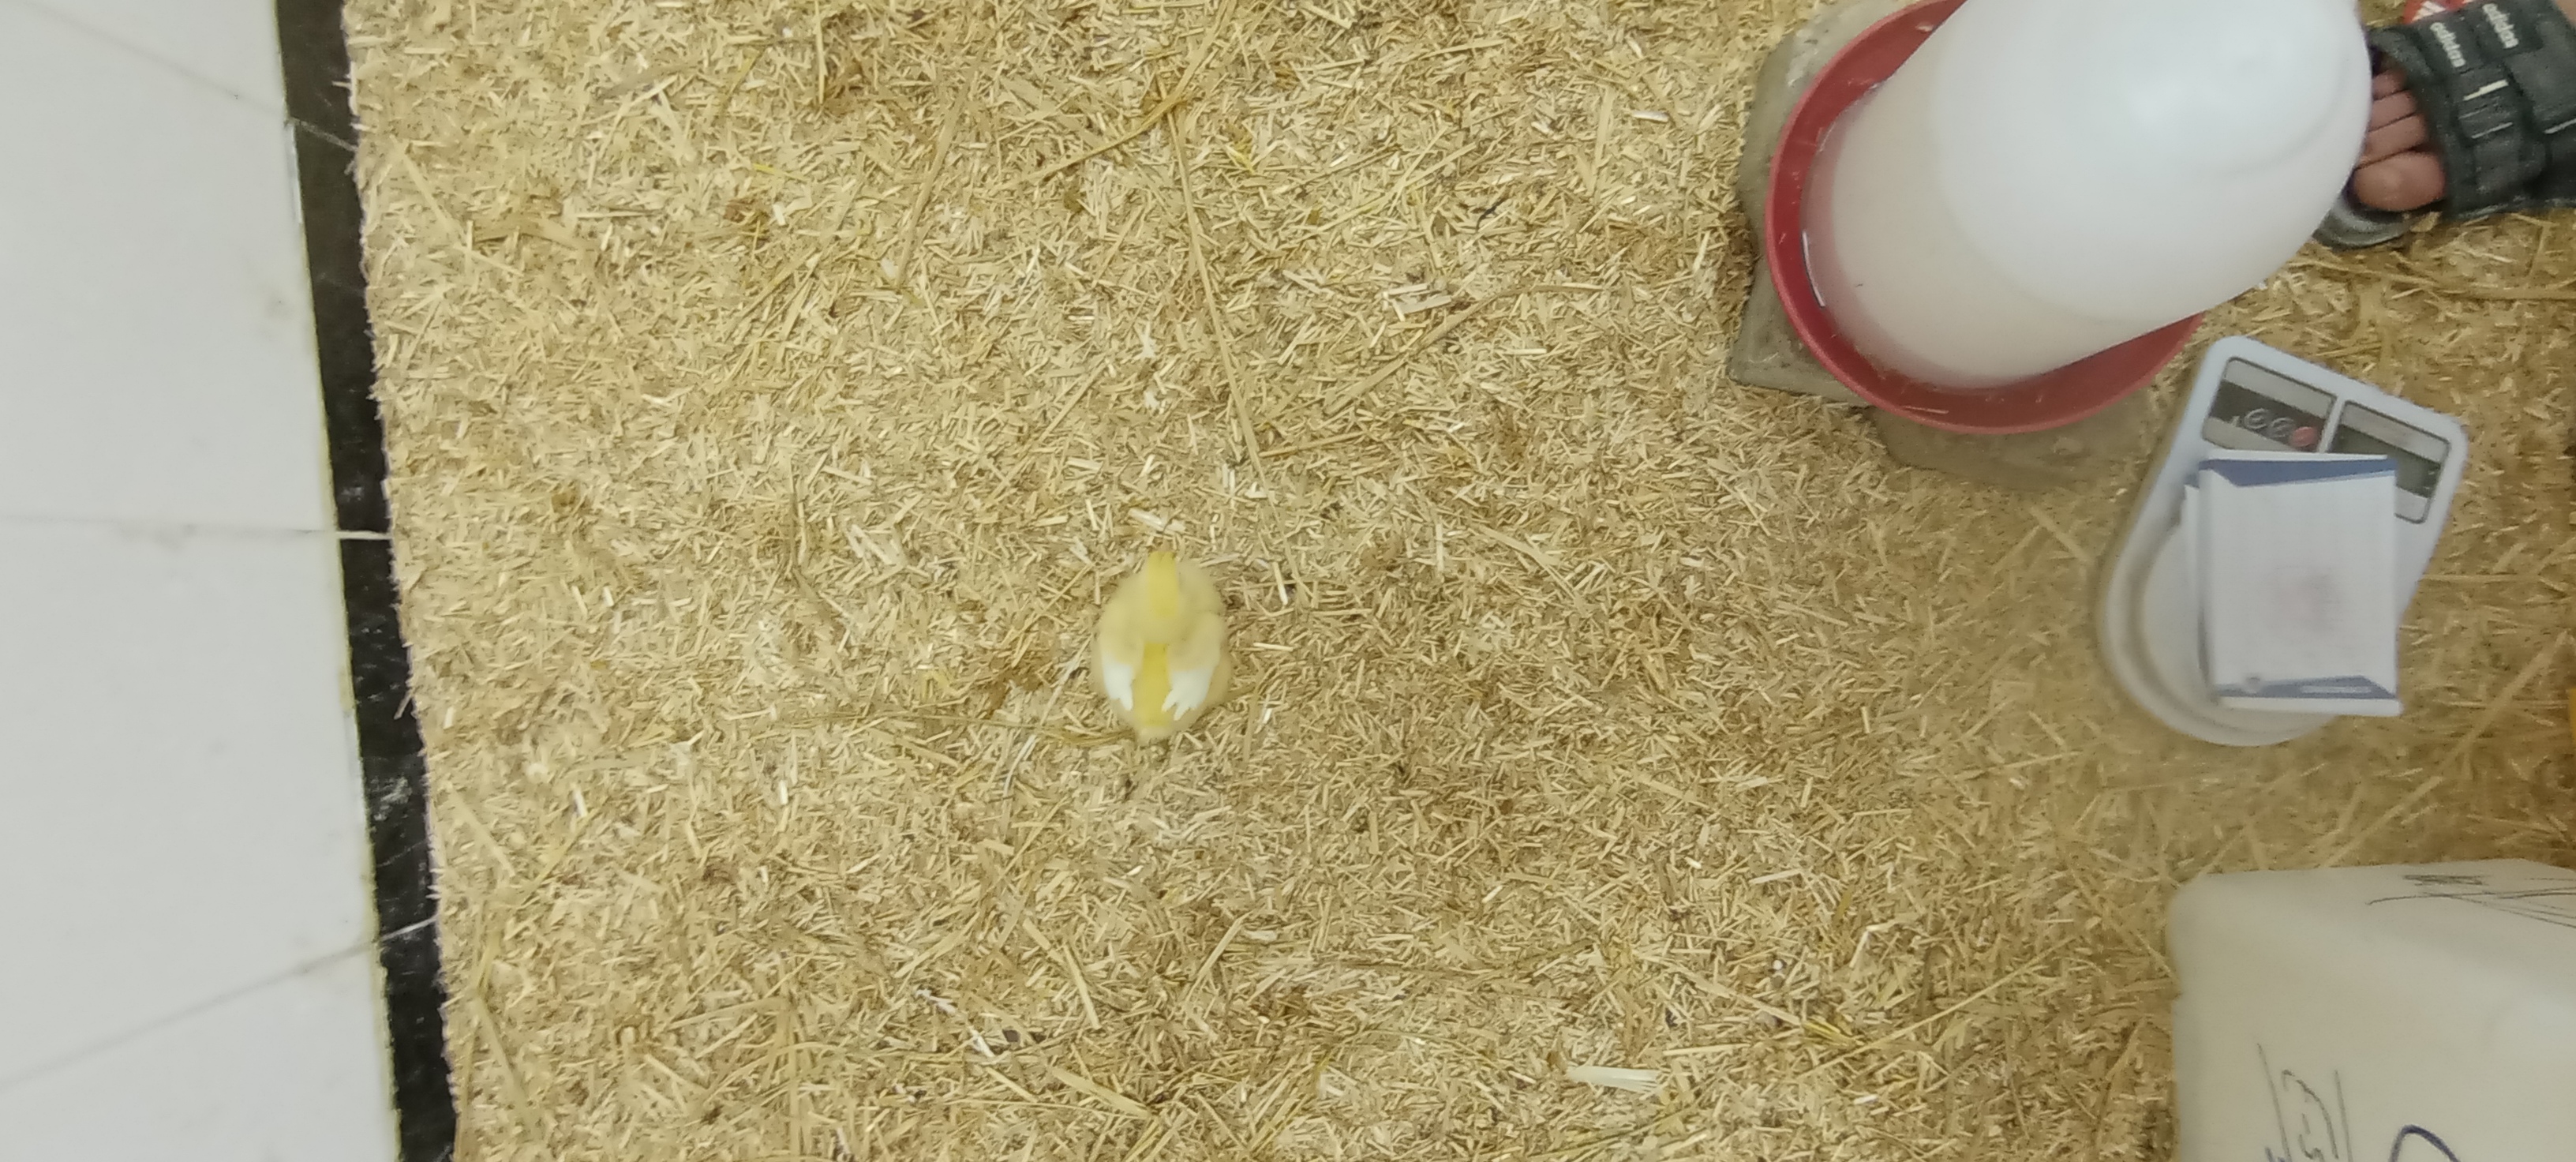
Weight: 179 g